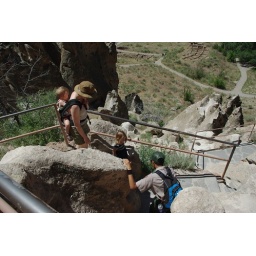
Ian threw his hat over the rail here. Luckily Aaron was able to crawl down the hill to retreive it.